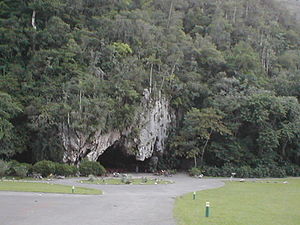
Viñales / Historie
Viñales Indian caves: Palenque de los Cimarrones
Viñales er en cubansk kommune i Pinar Del Rio provinsen. Byen ligger midt i Viñalesdalen, som er et UNESCO Verdensarvsområde på grund af de limstensbjerge, mogotes, som dominerer området.